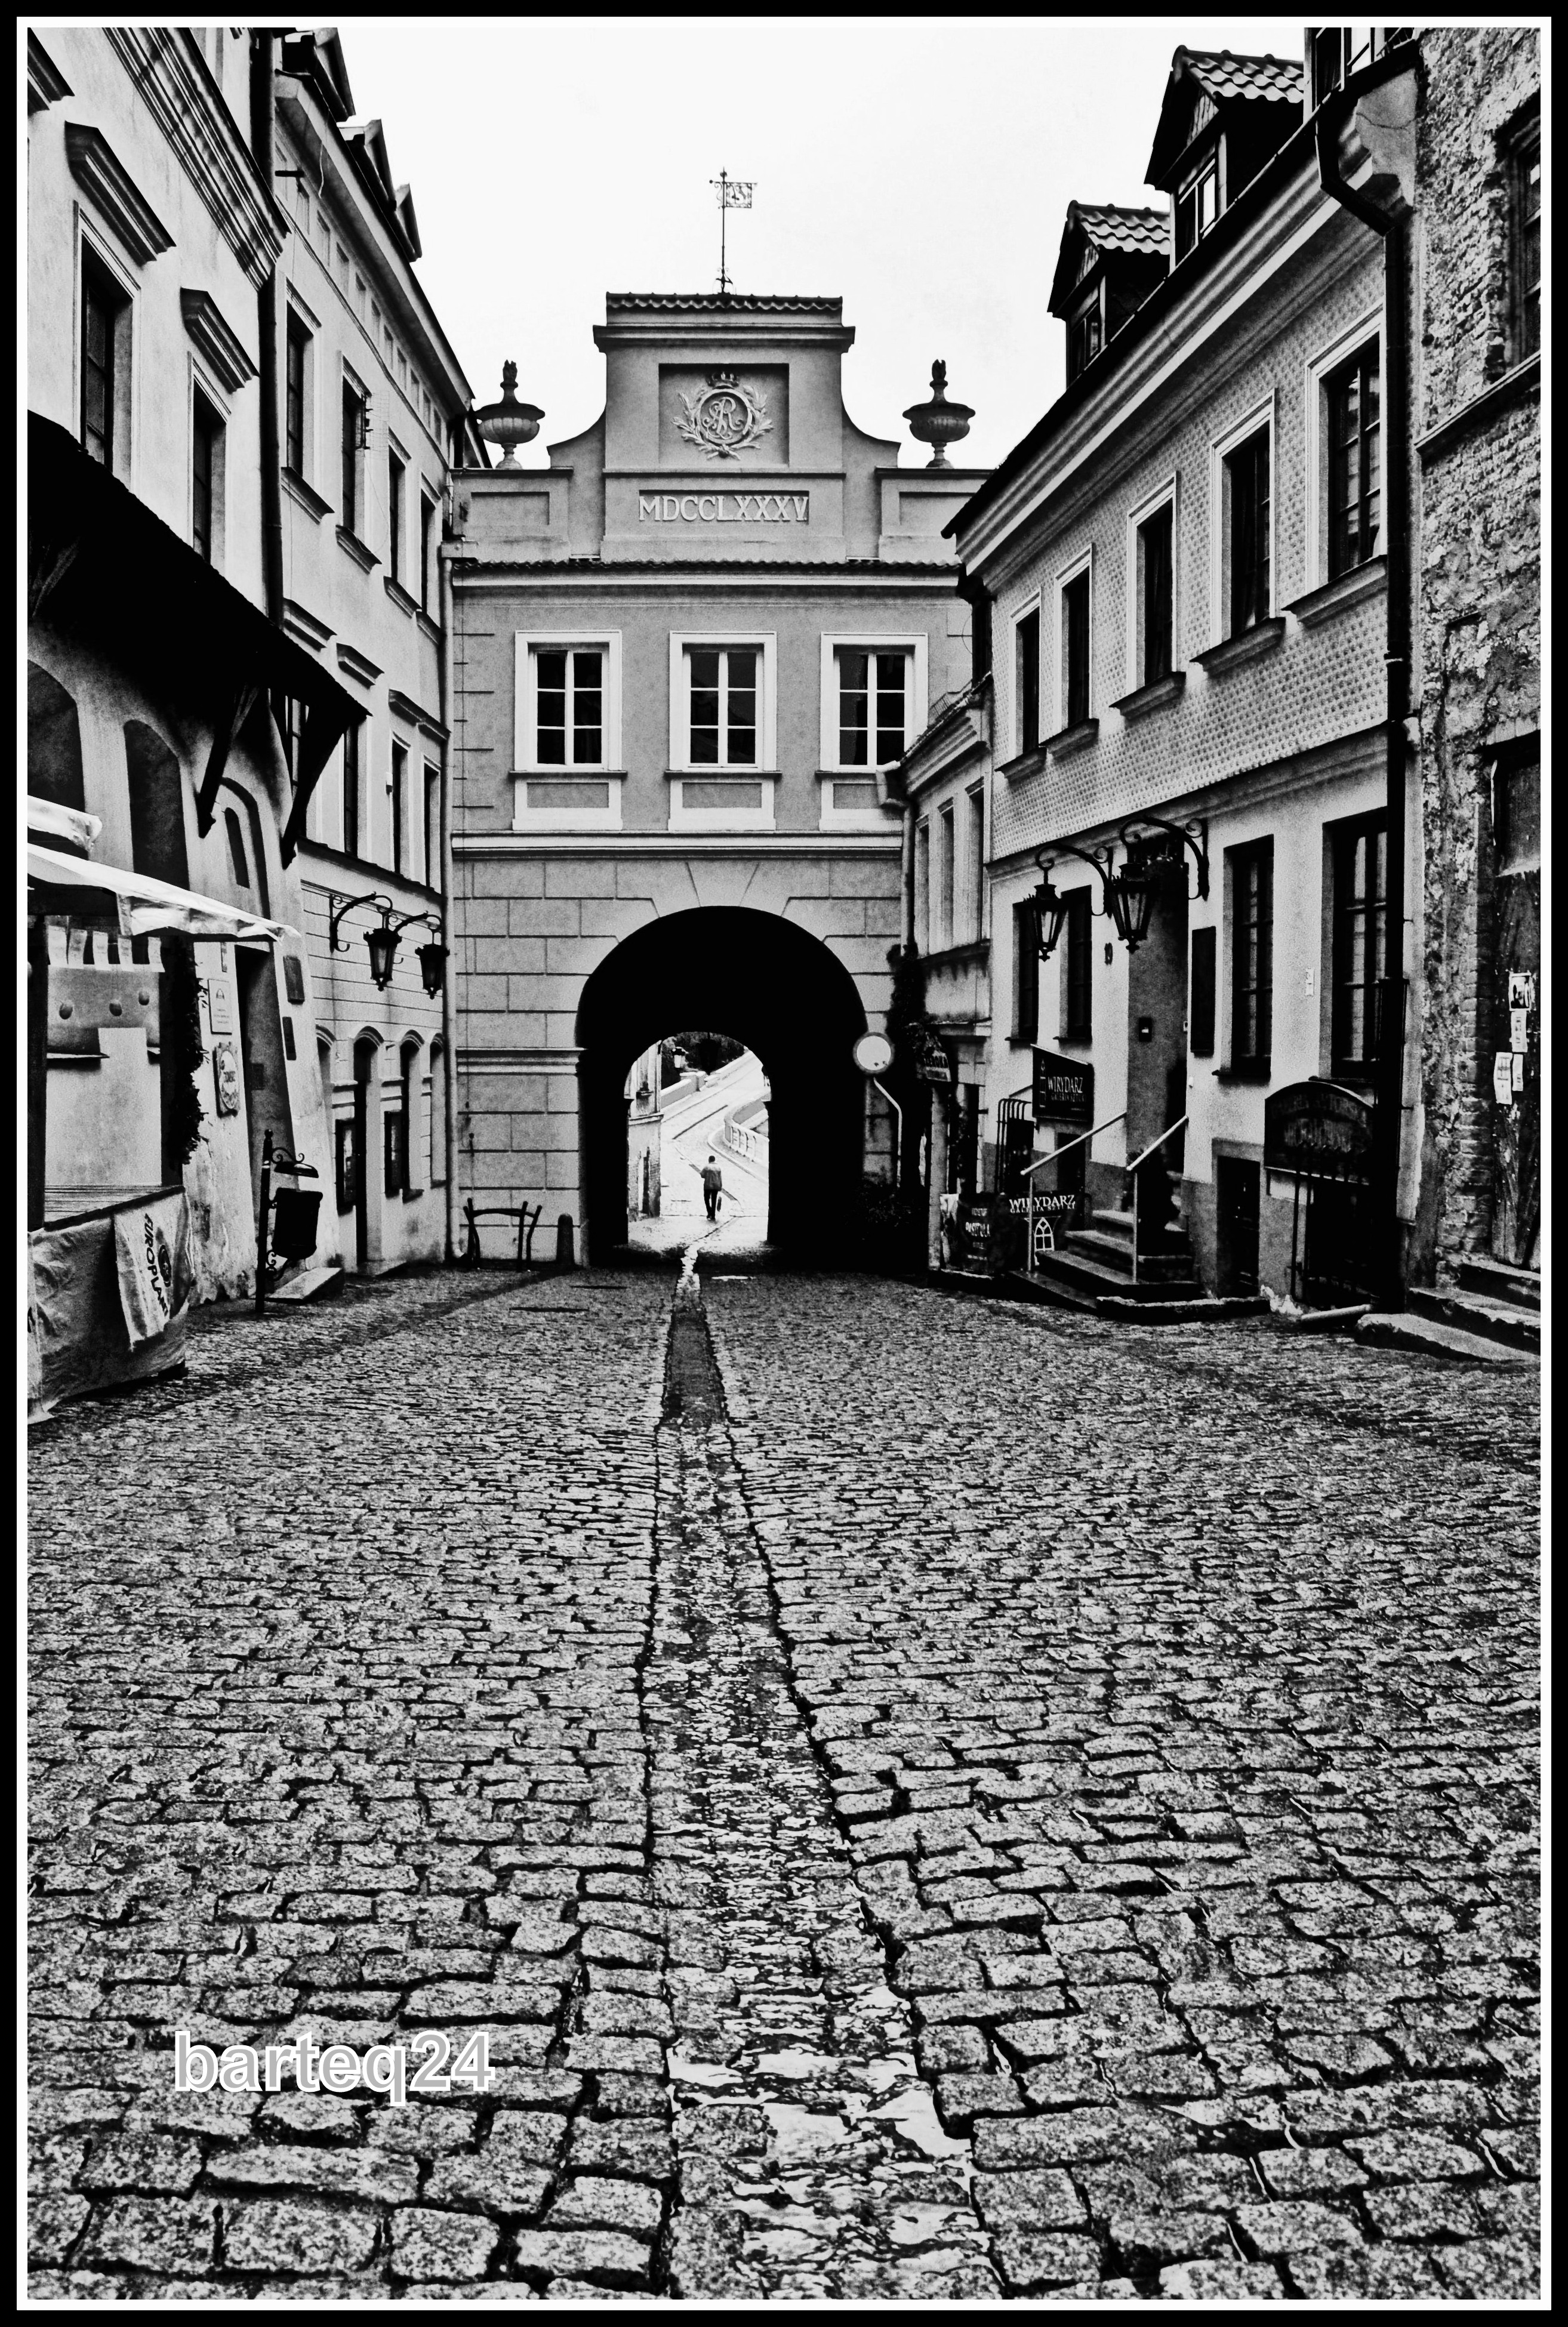
black and white, road, street, photography, town, alley, cityscape, europe, monochrome, lane, infrastructure, poland, photograph, europa, image, shape, polska, metropolis, lublin, lubelskie, neighbourhood, monochrome photography, residential area